Miss Elizabeth

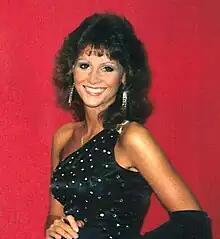
Elizabeth in 1986

Elizabeth Ann Hulette (November 19, 1960 – May 1, 2003), best known in professional wrestling circles as Miss Elizabeth, was an American professional wrestling manager, occasional professional wrestler and professional wrestling TV announcer. She gained international fame from 1985 to 1992 in the World Wrestling Federation (WWF, now WWE) and from 1996 to 2000 in World Championship Wrestling (WCW), in her role as the manager to wrestler "Macho Man" Randy Savage, as well as other wrestlers of that period.